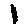
Label: 1